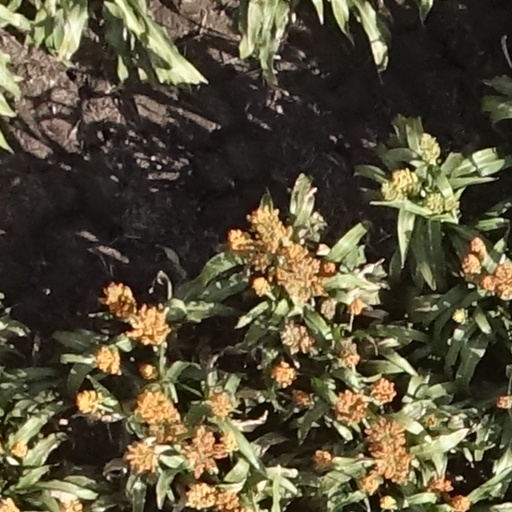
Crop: sorghum